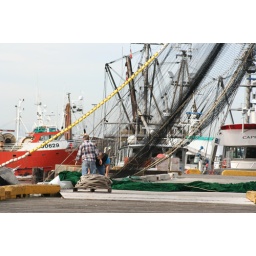
The seiners taking their seine nets of the boats for storage in the building